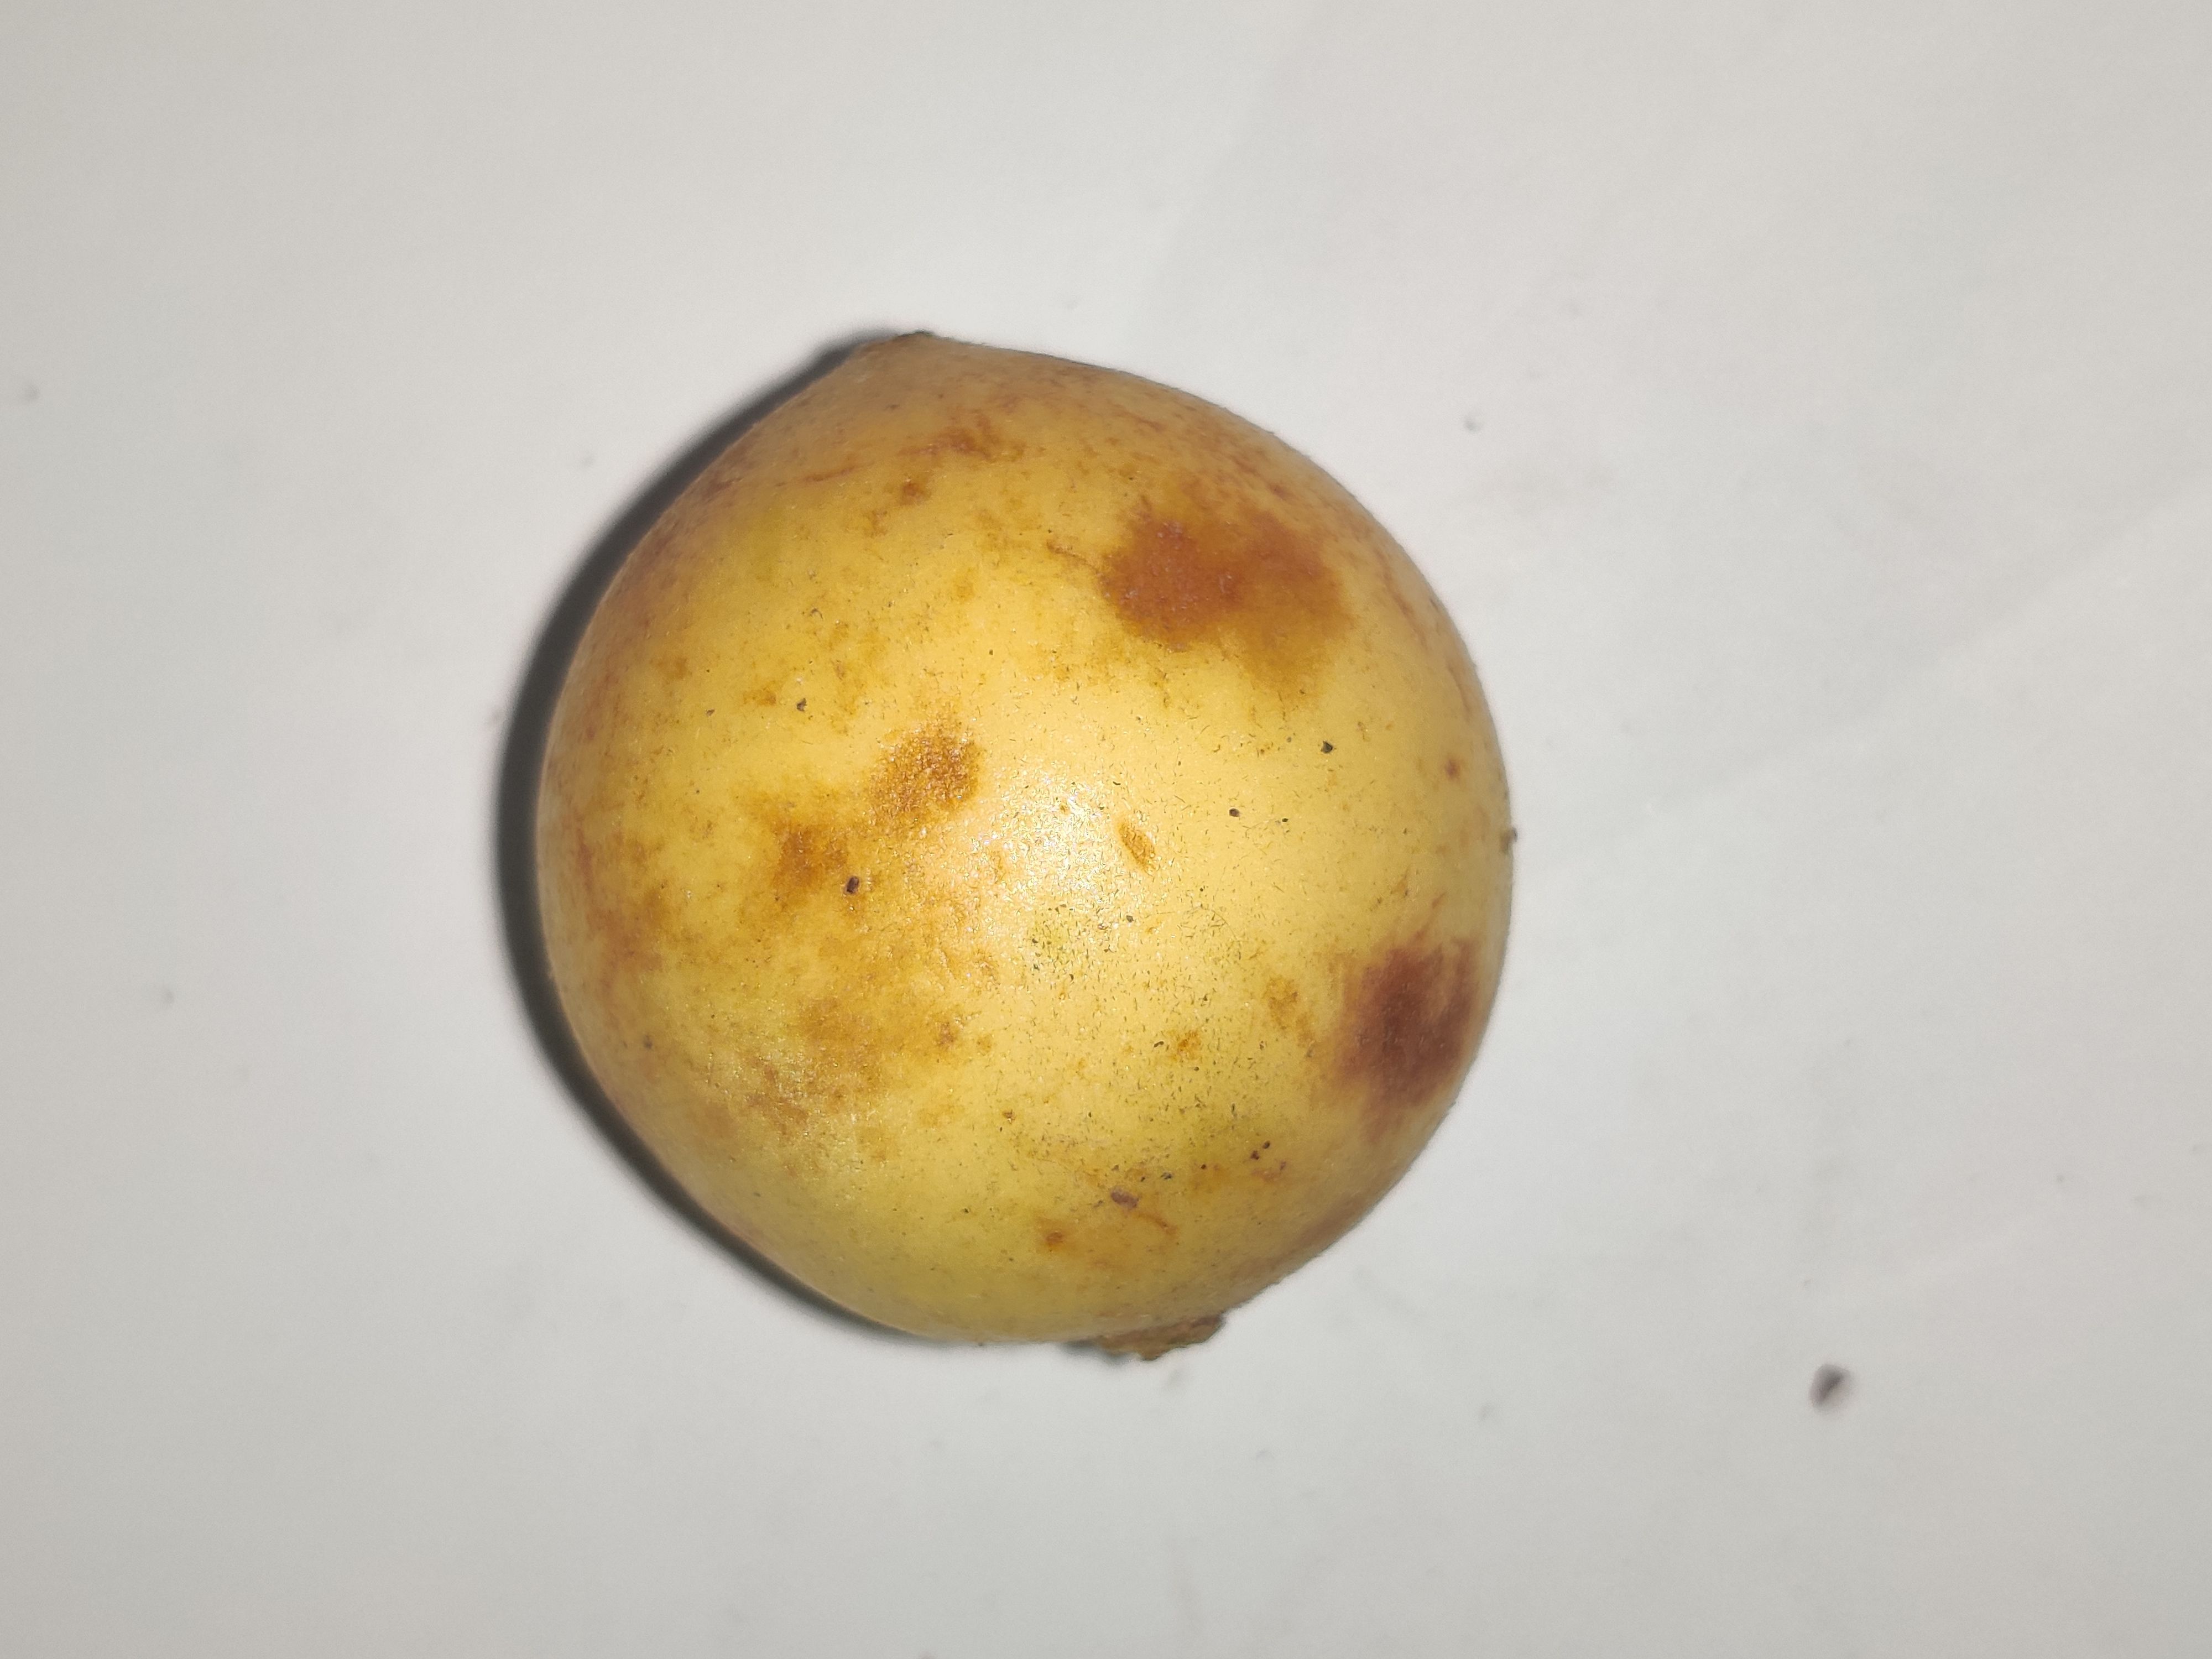
Fruit: burmese-grape
Grade: 2nd-grade